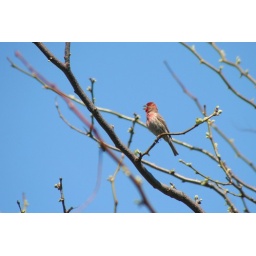
IMG_8960: Neat little bird that I found singing in my tree on Sunday afternoon.